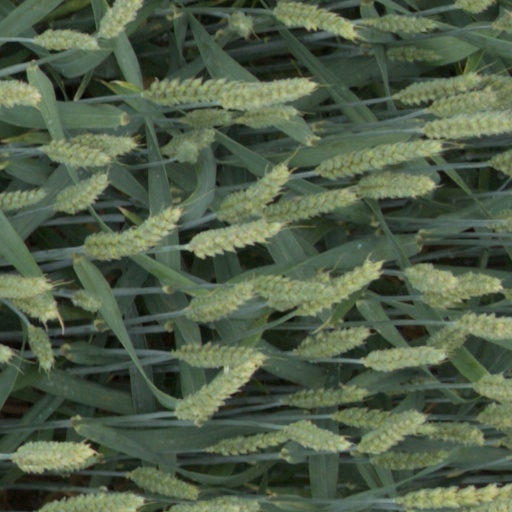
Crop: wheat